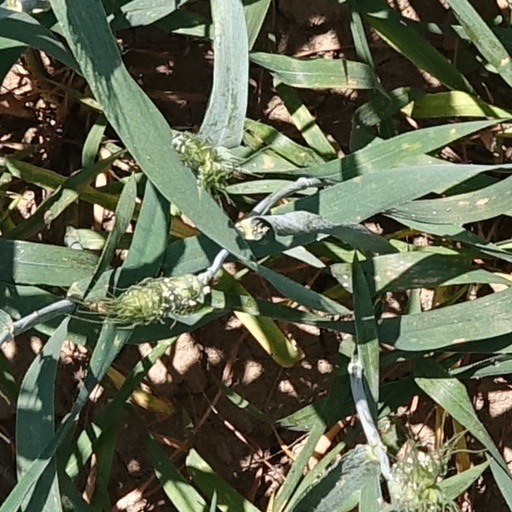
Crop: wheat